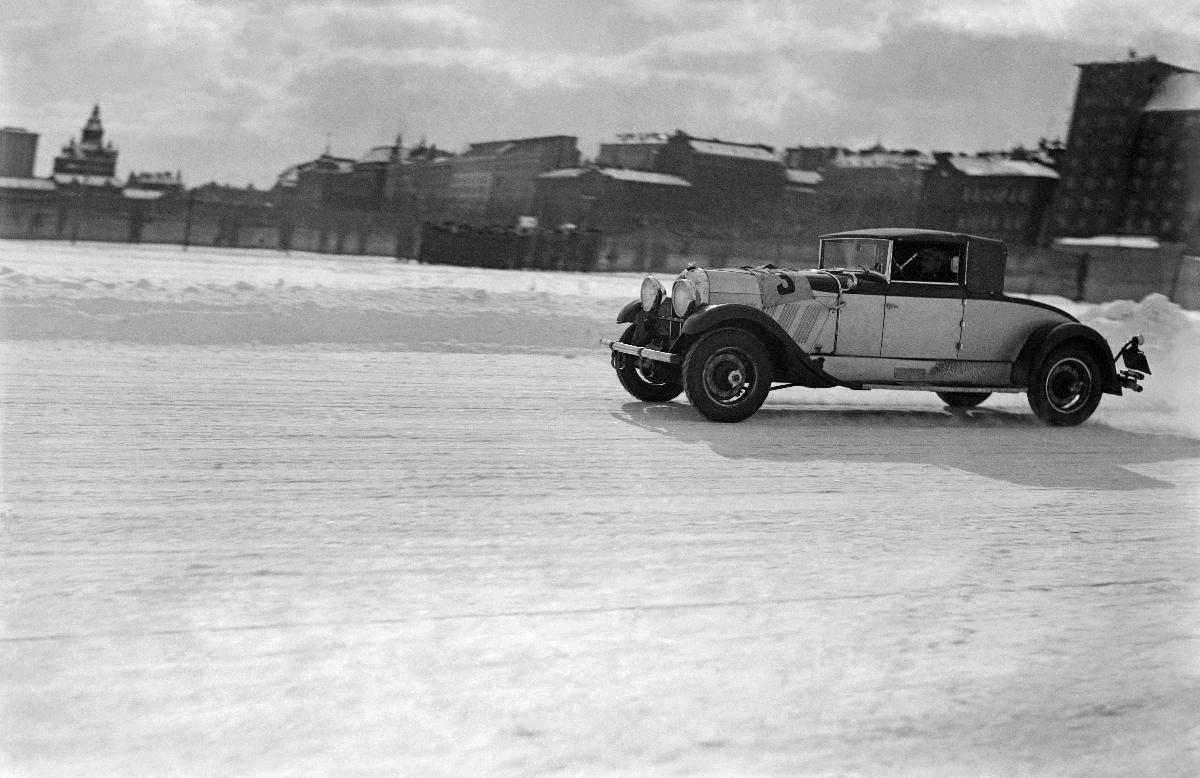
Kansalliset moottorikilpailut Pohjoissataman jääradalla
Nationella motortävlingar på Norra hamnens isbana; National motor race on Northern harbour ice track
sisällön kuvaus: Kansalliset moottorikilpailut Pohjoissataman jääradalla Helsingissä 20.3.1932. Kuvassa Emil Elon voitokas Auburn. content description: National motor race on Northern harbour ice track in Helsinki 20.3.1932. Picture shows Emil Elo's victorious Auburn. innehållsbeskrivning: Nationella motortävlingar på Norra hamnens isbana i Helsingfors 20.3.1932. I bilden Emil Elos segerrika Auburn.
Kuvaaja: Sundström, Hugo, kuvaaja
Vuosi: 1932
Paikka: Suomi, Uusimaa, Helsinki
Aiheet: kilpailut; autourheilu; autot; HBL; competitions; sports; contests; cars; car races; automobile sports; tävlingar; sport; biltävlingar; bilar; bilsport